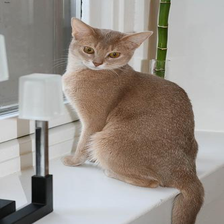
Species: cat
Breed: Abyssinian